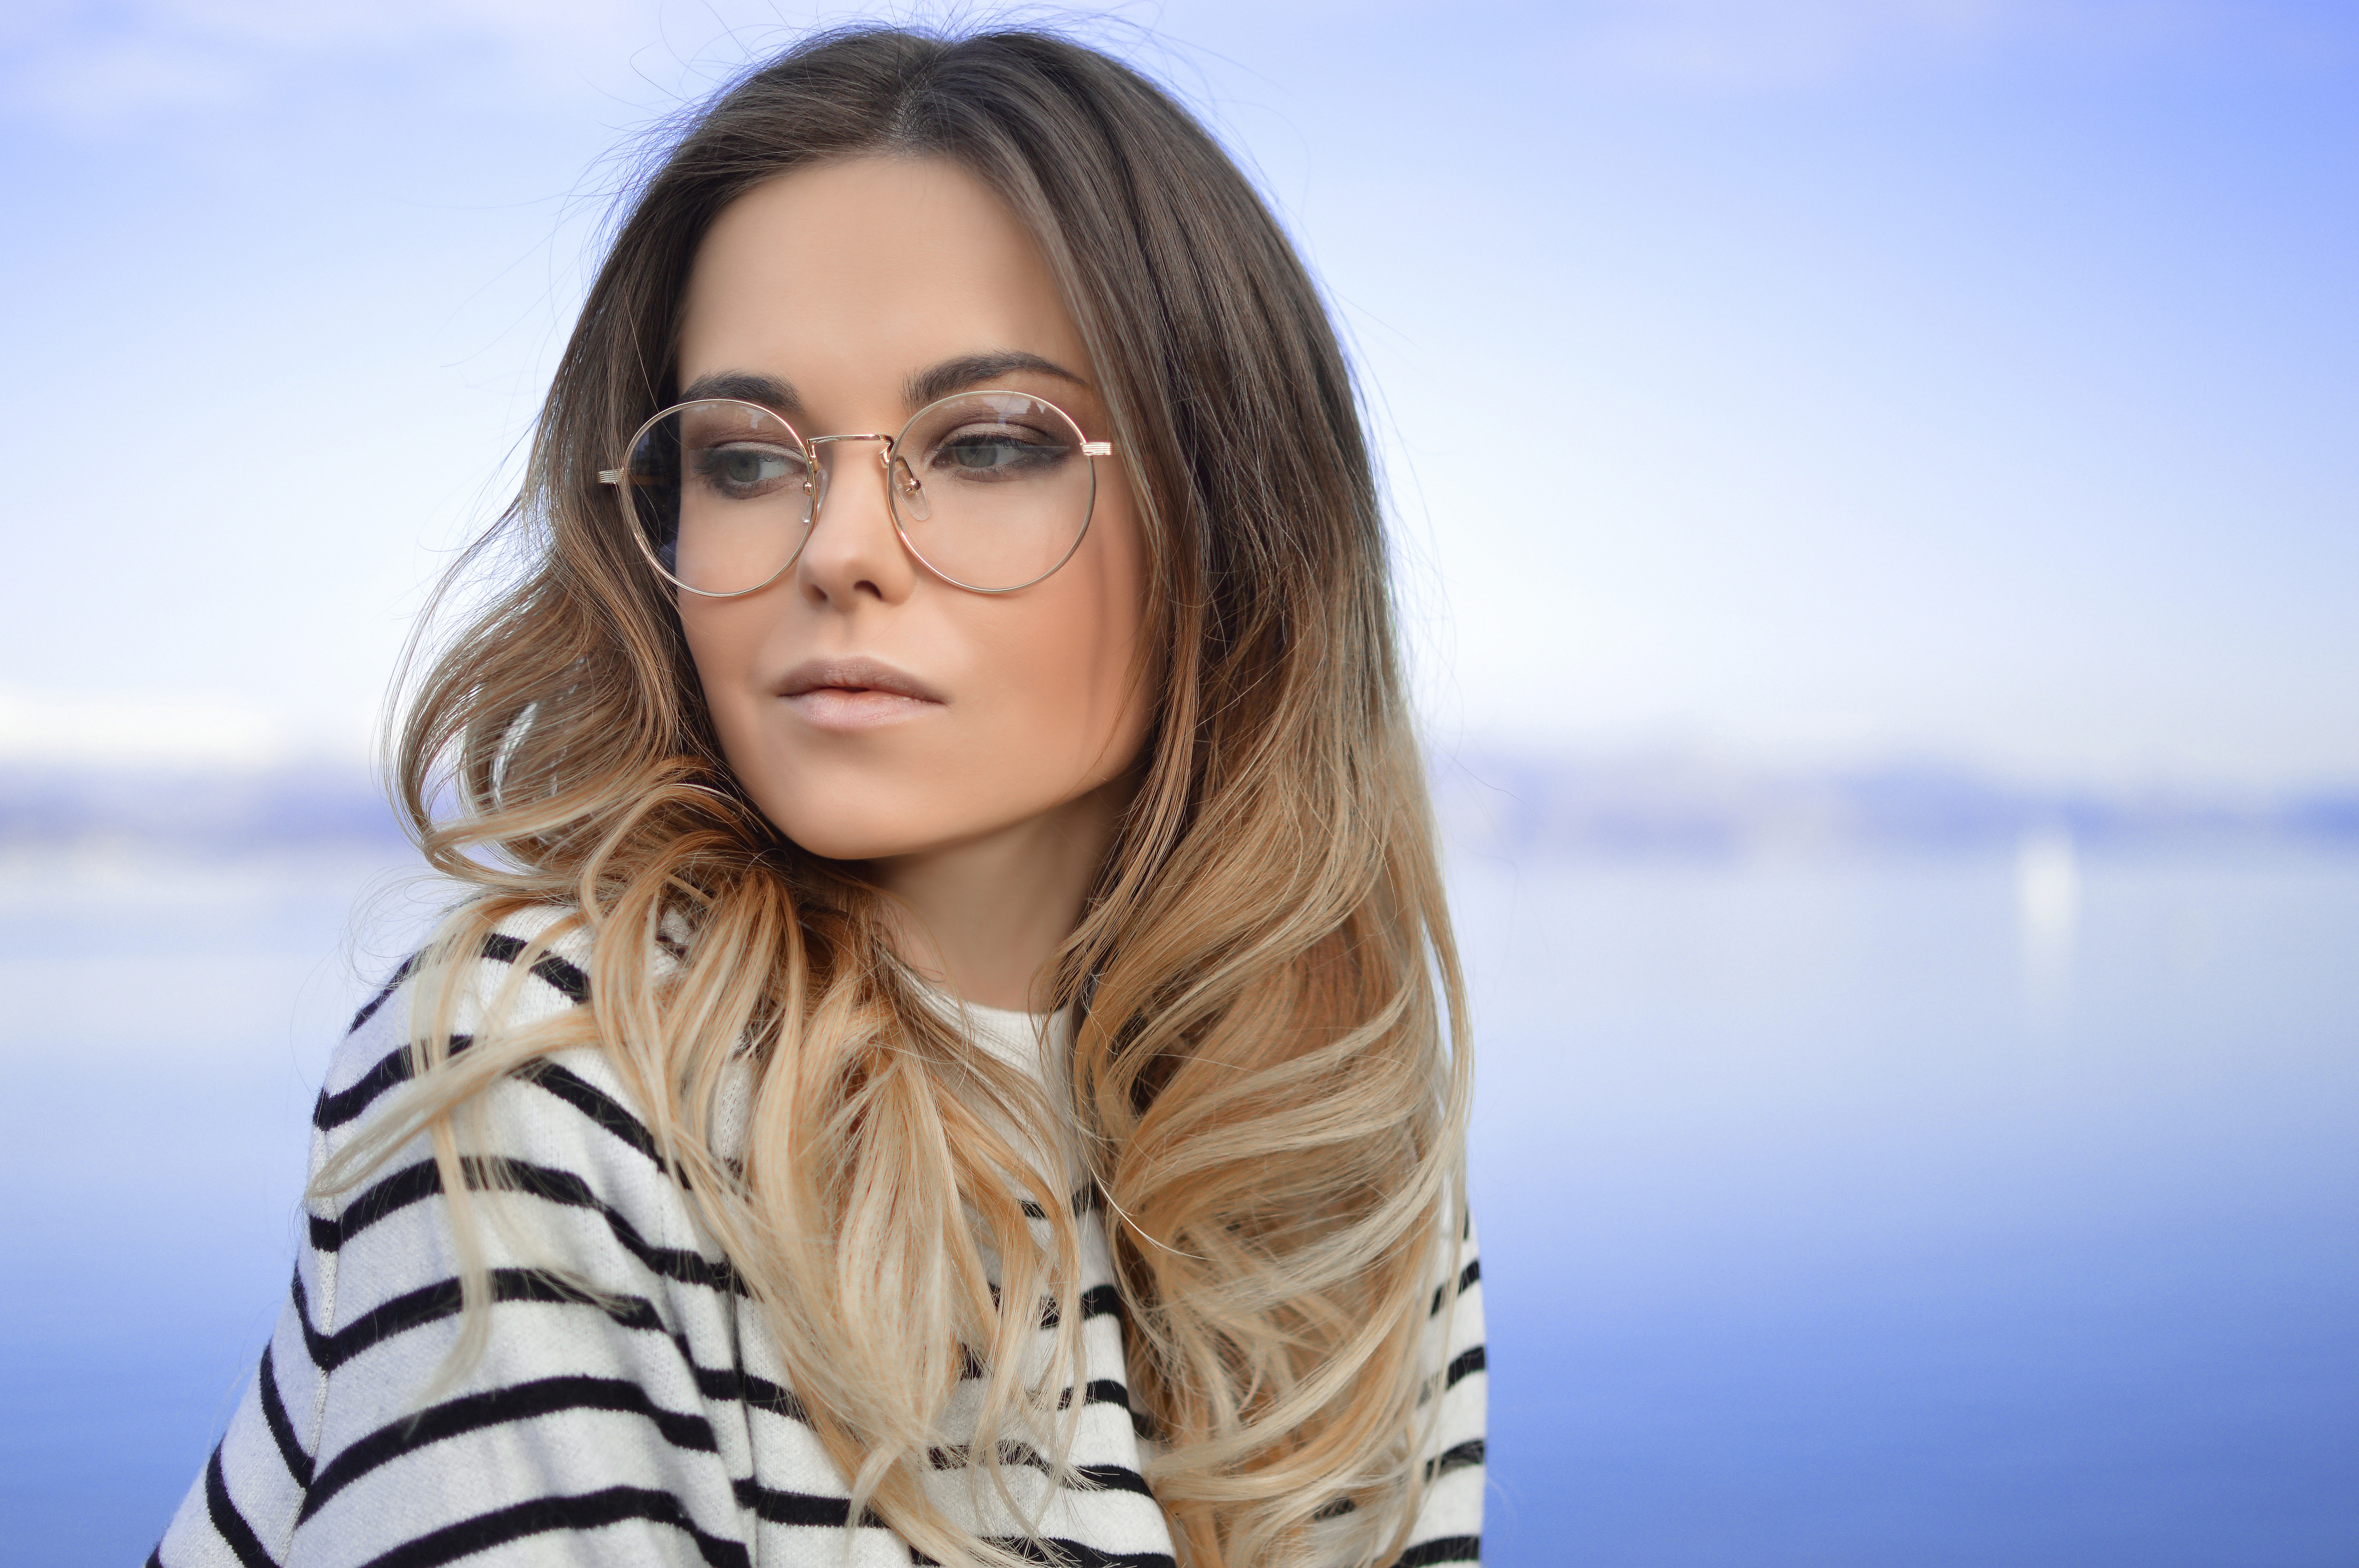
person, girl, woman, hair, photography, female, singer, portrait, model, fashion, lady, blonde, hairstyle, long hair, close up, face, glasses, eyewear, beauty, blond, photo shoot, brown hair, portrait photography, vision care, supermodel